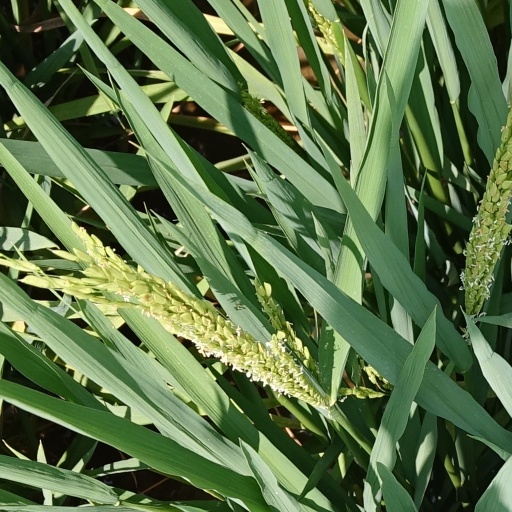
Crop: rice